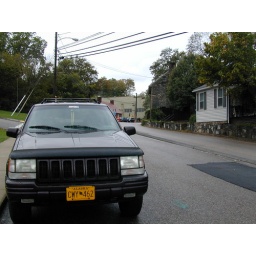
You can barely see the stone house in the far distance. I parked across the street.